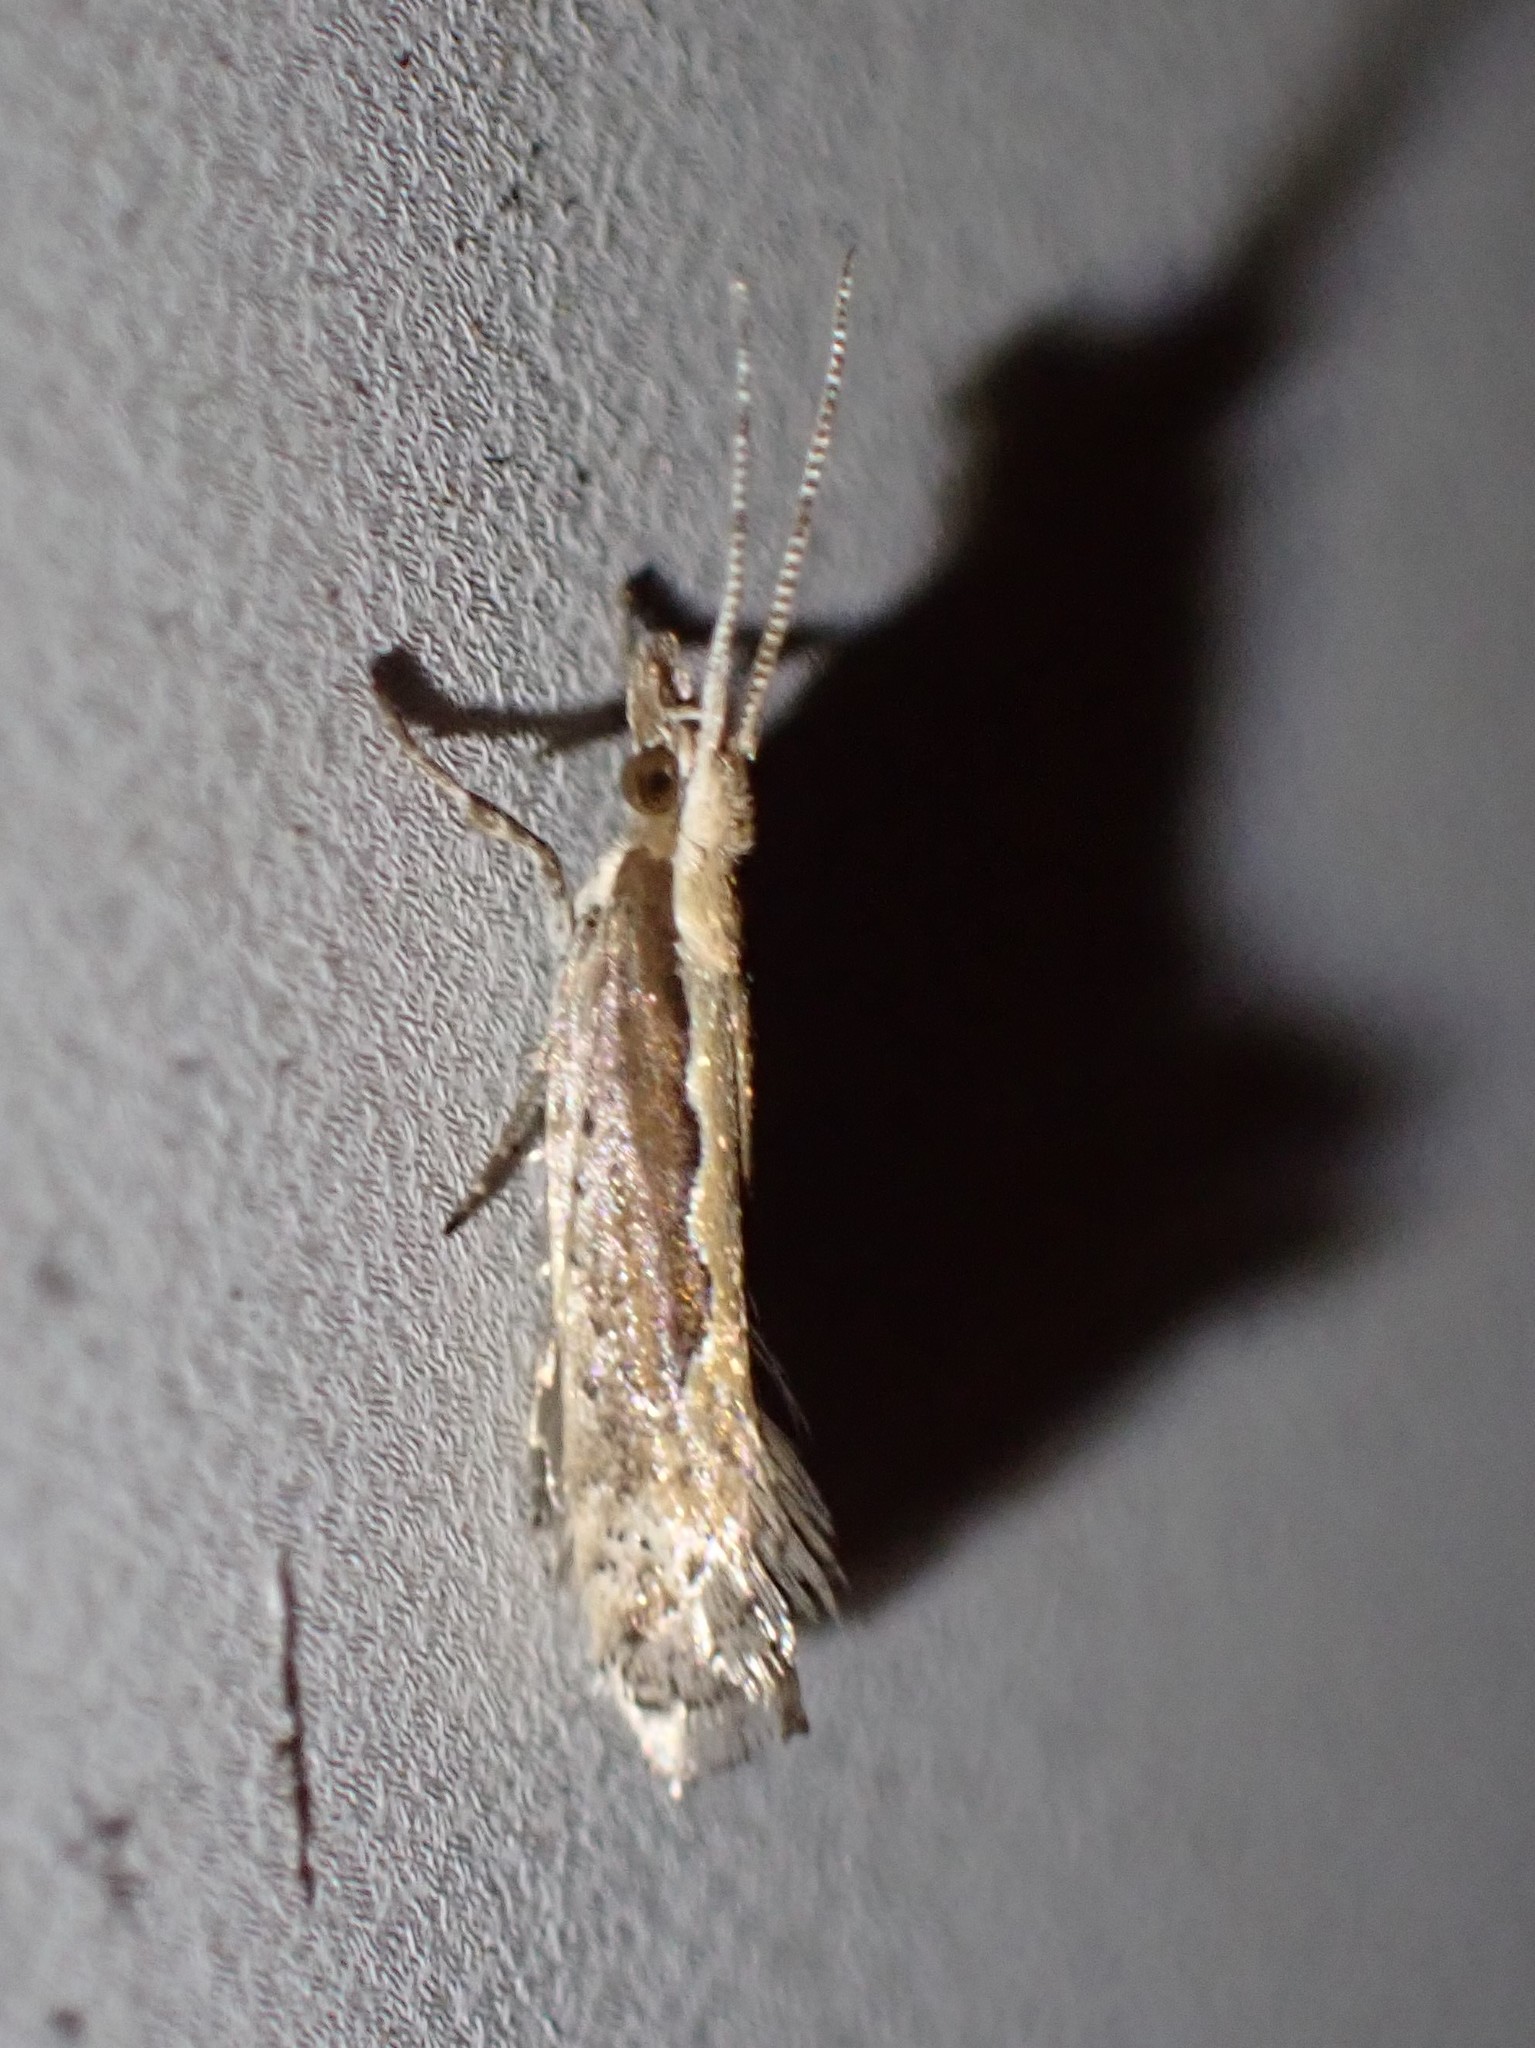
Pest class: diamondback_moth